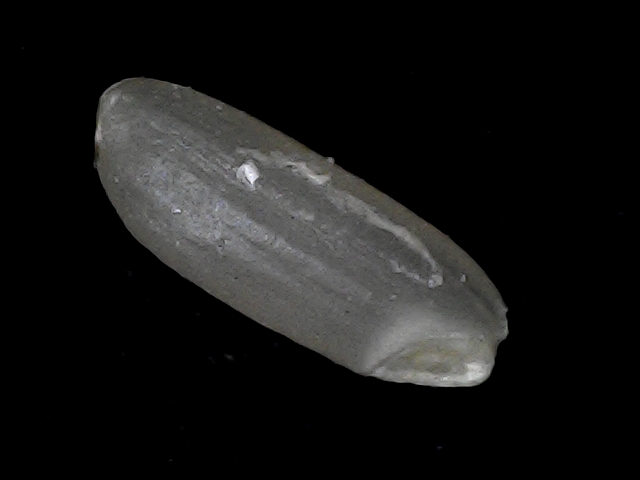
Rice variety: BD93